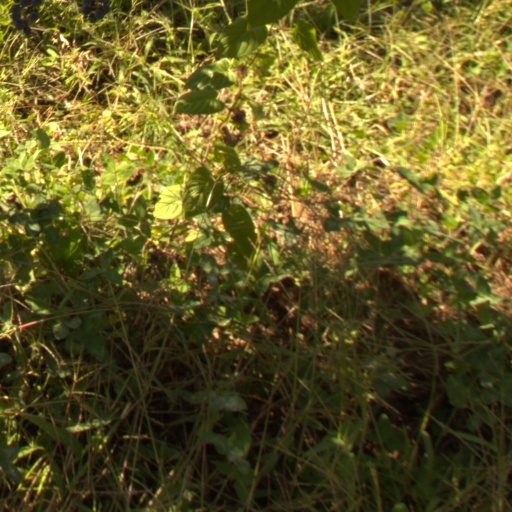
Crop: grape